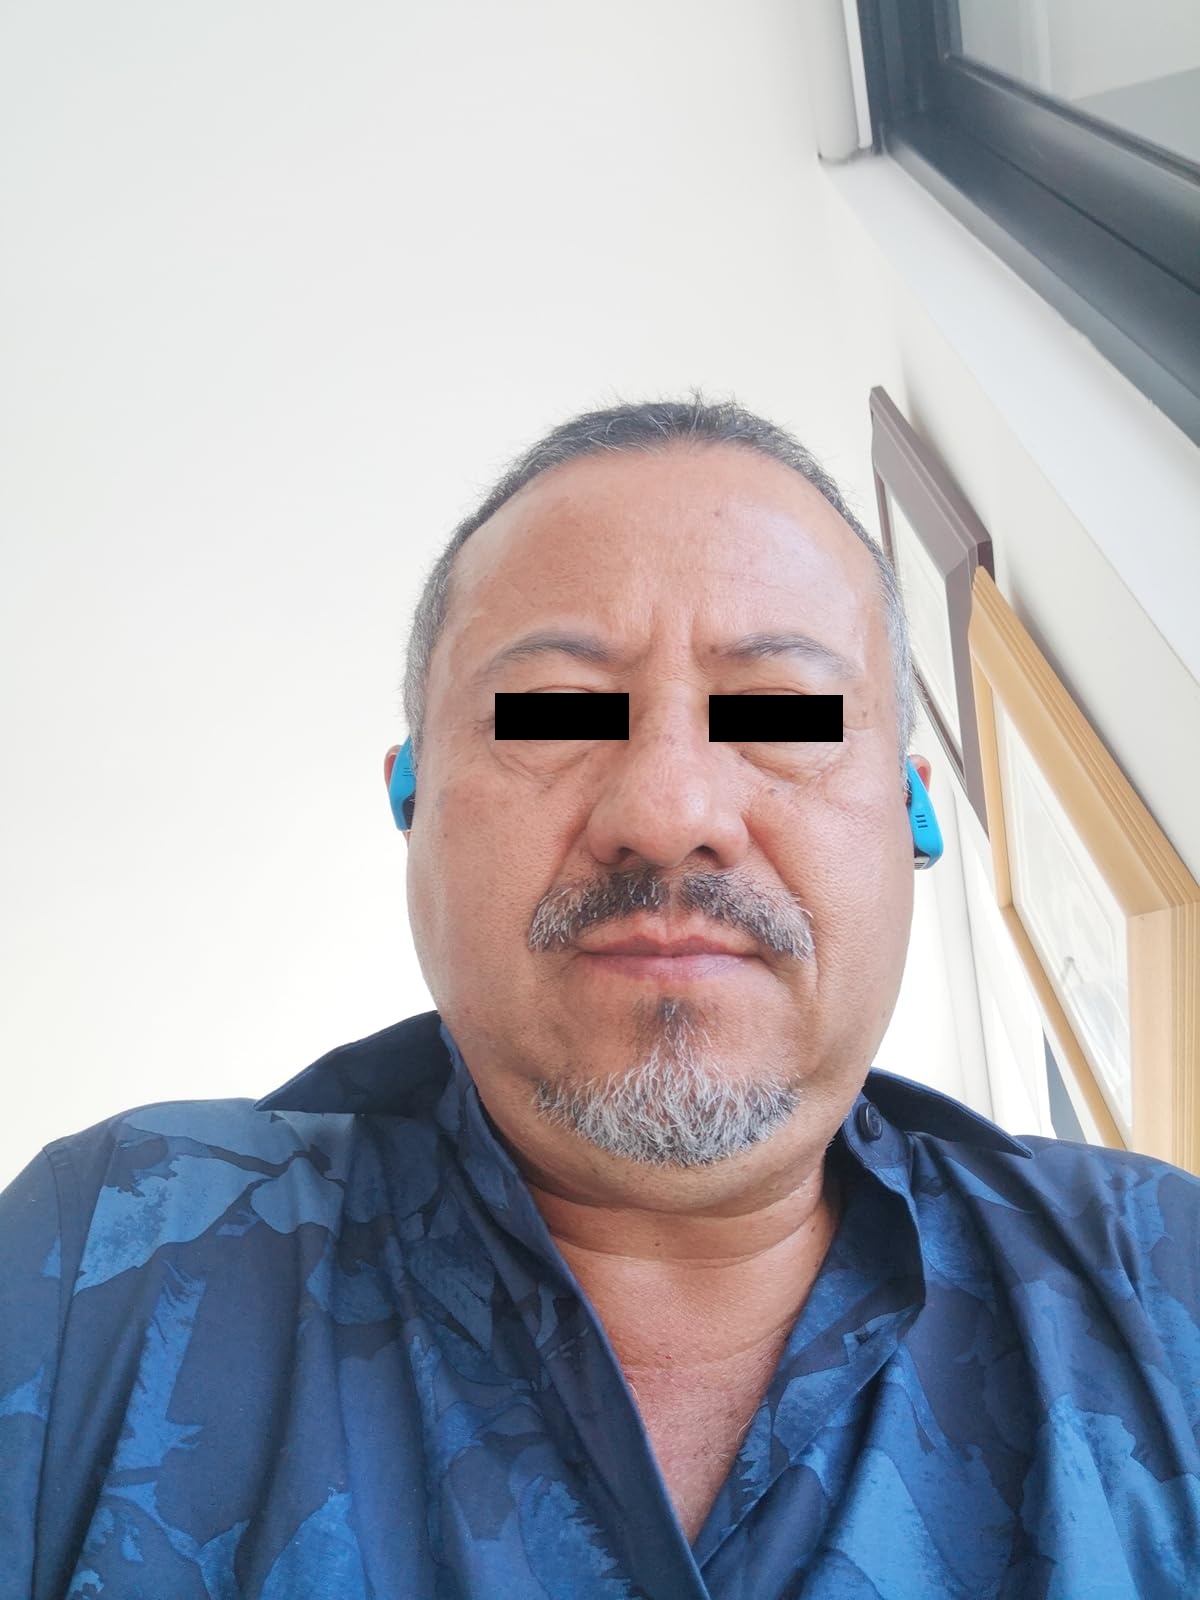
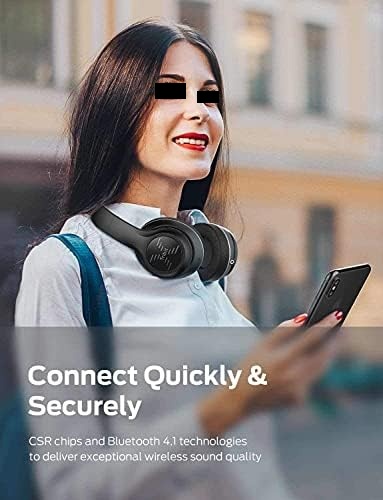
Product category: headphones
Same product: no